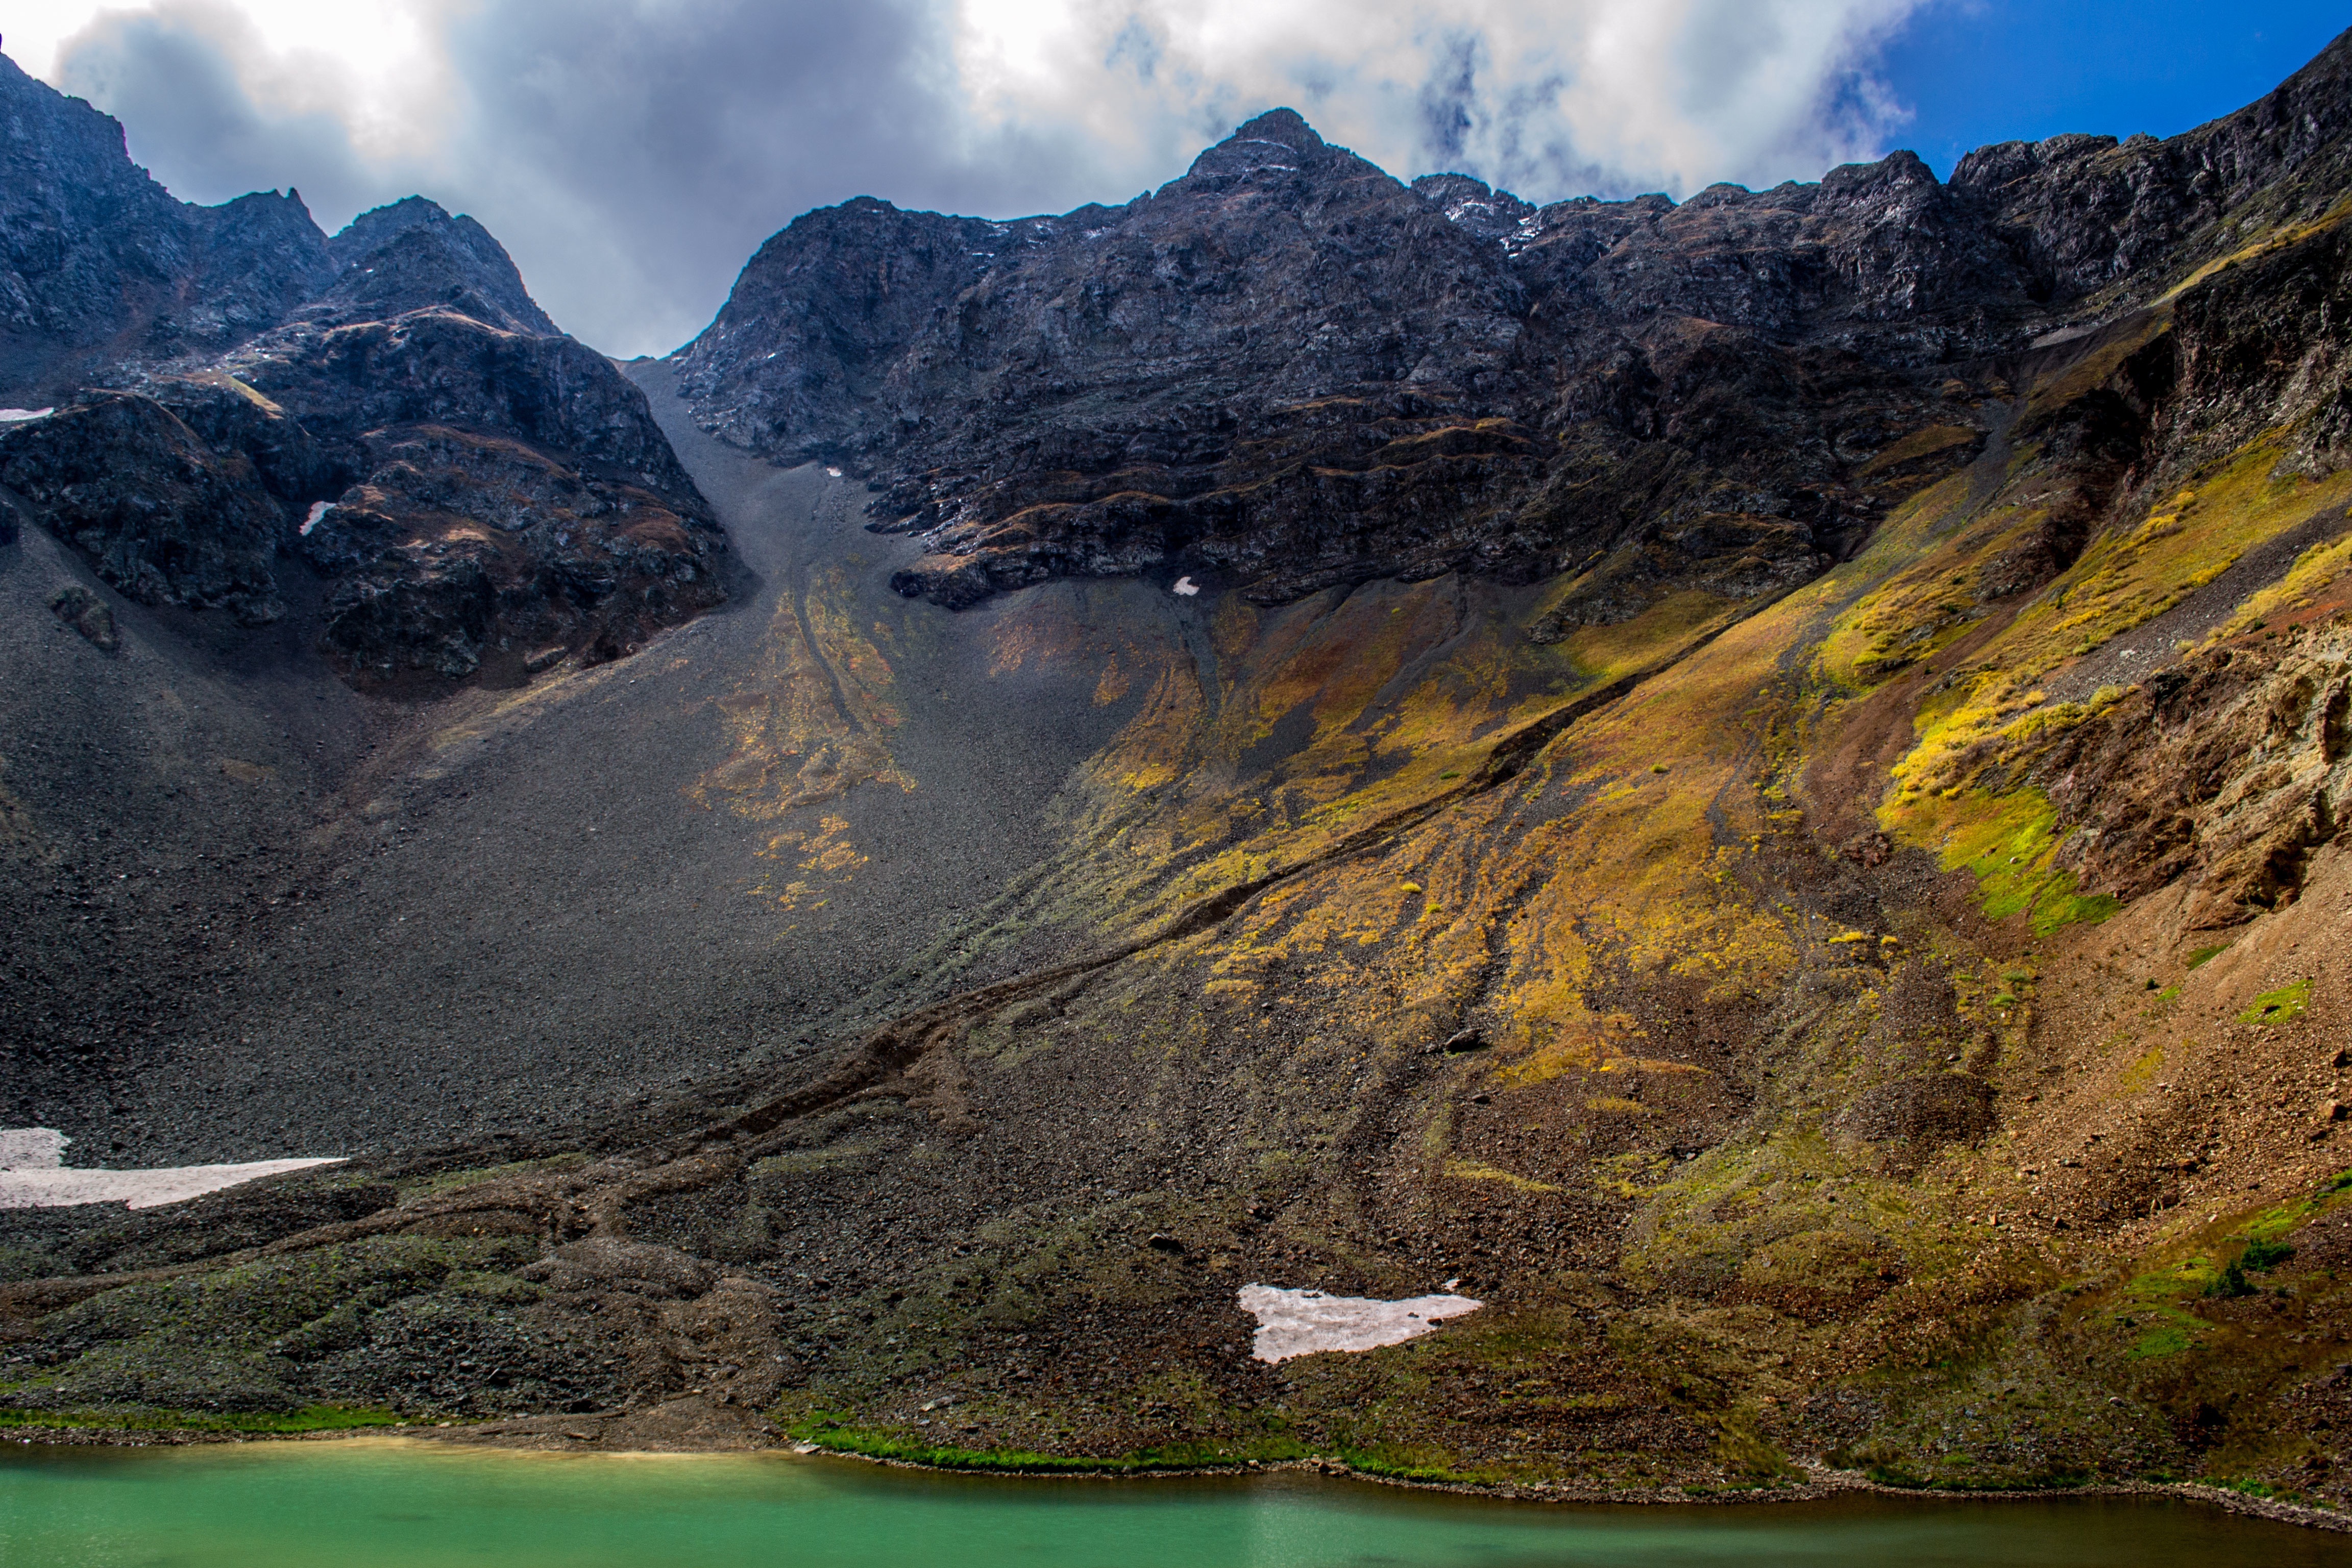
landscape, sea, coast, water, nature, outdoor, ocean, wilderness, mountain, shore, lake, river, valley, mountain range, coastline, cliff, reflection, scenic, scenery, fjord, reservoir, highland, terrain, national park, rocks, mountains, alps, plateau, fell, loch, water feature, landform, tarn, mountain pass, geographical feature, mountainous landforms, glacial landform